Rectifier

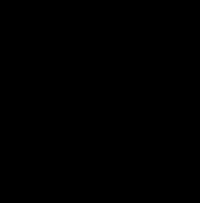
Full-wave rectifier, with vacuum tube having two anodes

A full-wave rectifier converts the whole of the input waveform to one of constant polarity (positive or negative) at its output. Mathematically, this corresponds to the absolute value function. Full-wave rectification converts both polarities of the input waveform to pulsating DC (direct current), and yields a higher average output voltage. Two diodes and a center-tapped transformer, or four diodes in a bridge configuration and any AC source (including a transformer without center tap), are needed. Single semiconductor diodes, double diodes with a common cathode or common anode, and four- or six-diode bridges are manufactured as single components.